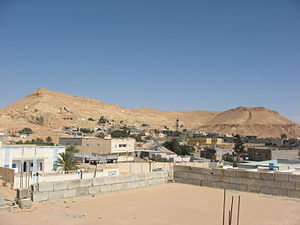
Wazzin
Udsigt over byens centrum.
Wazzin er en by i distriktet Nalut i det vestlige Libyen. Byen fungerer som grænseovergang til Tunesien. Wazzin ligger 360 kilometer fra Libyens hovedstad Tripoli.